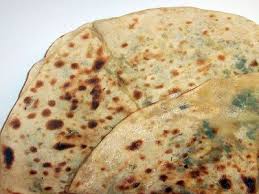
Yemek: gozleme